Freediving

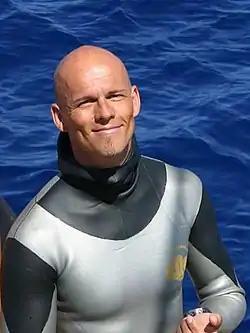
Herbert Nitsch, World Record Holder Freediver

Competitive freediving is currently governed by two world associations: AIDA International and Confédération Mondiale des Activités Subaquatiques (CMAS). Historically, there were two more organisations that regulated freediving records and activities — International Association of Freedivers (IAFD) and Freediving Regulations and Education Entity (FREE). Each organization has its own rules on recognizing a record attempt which can be found on the organization's website. Alongside competitive disciplines, there are record disciplines — disciplines that are not held in competitions, that are just for setting world records. There is a third organization, Guinness, which in addition to AIDA and CMAS presides over record disciplines.